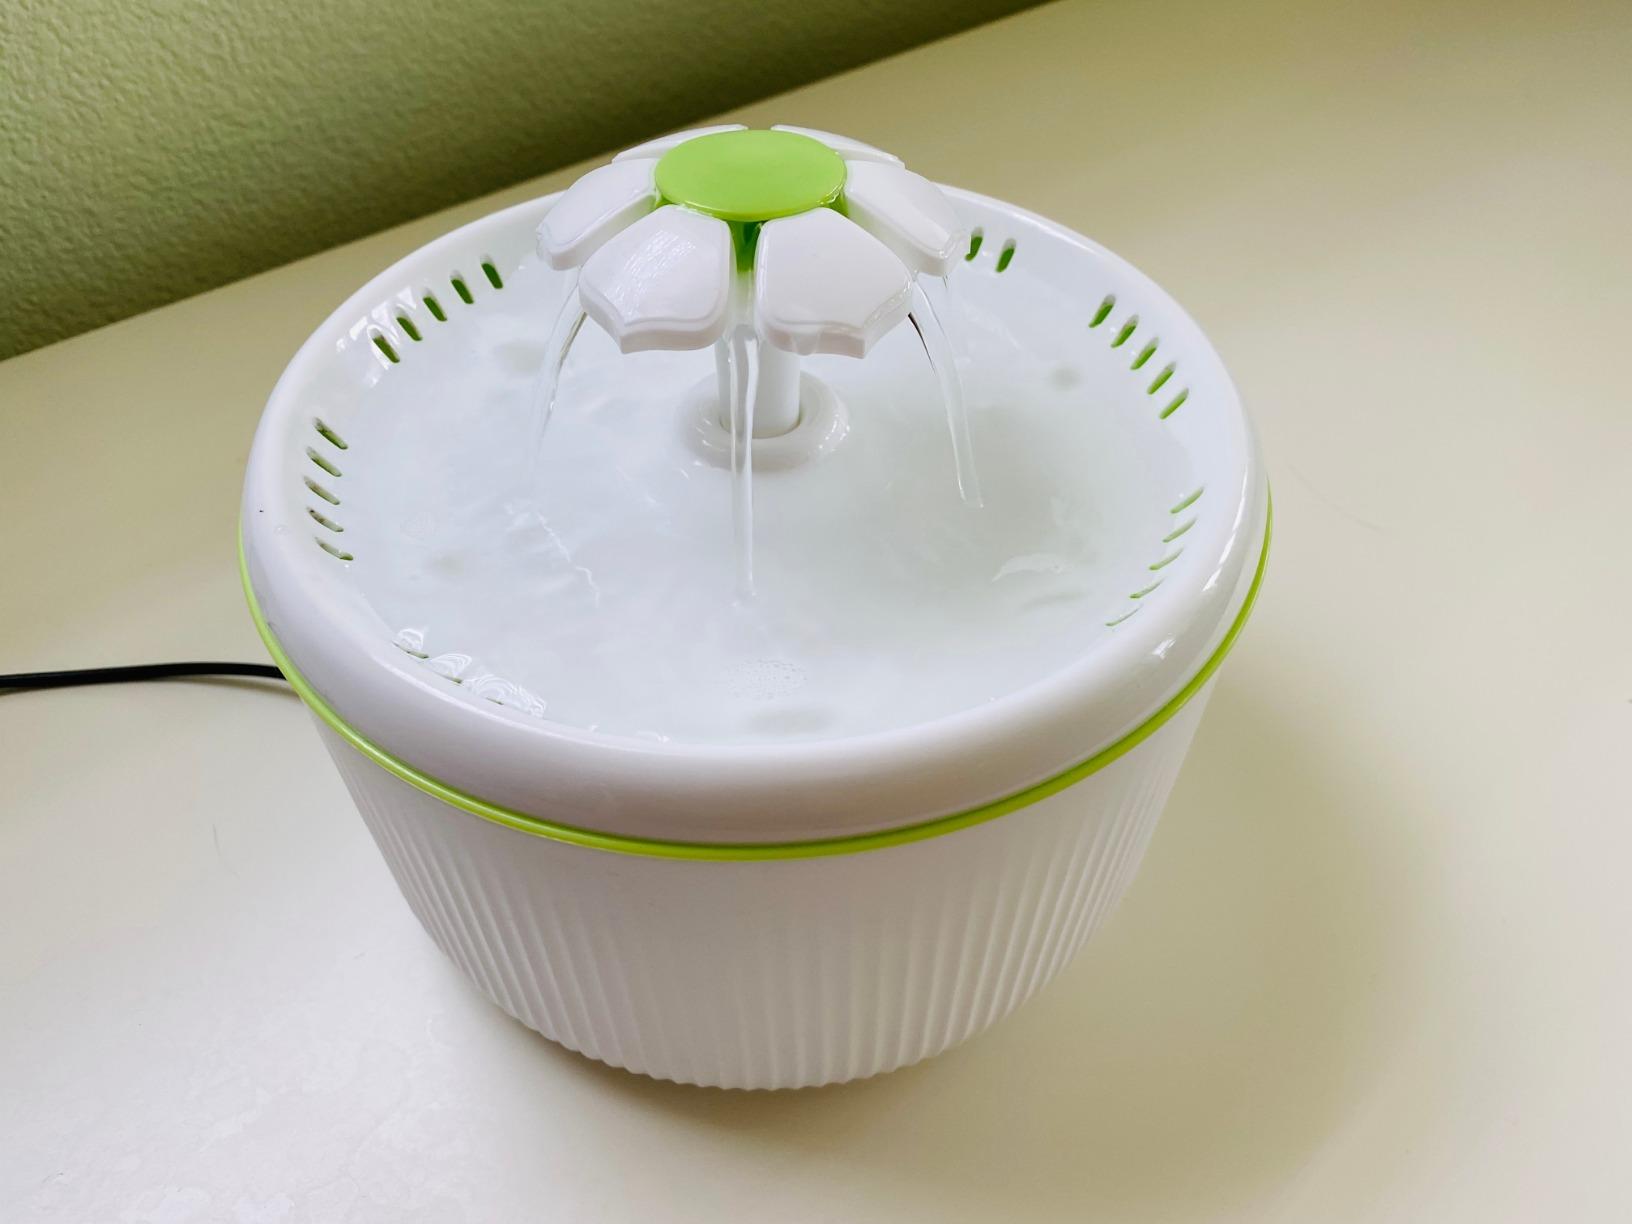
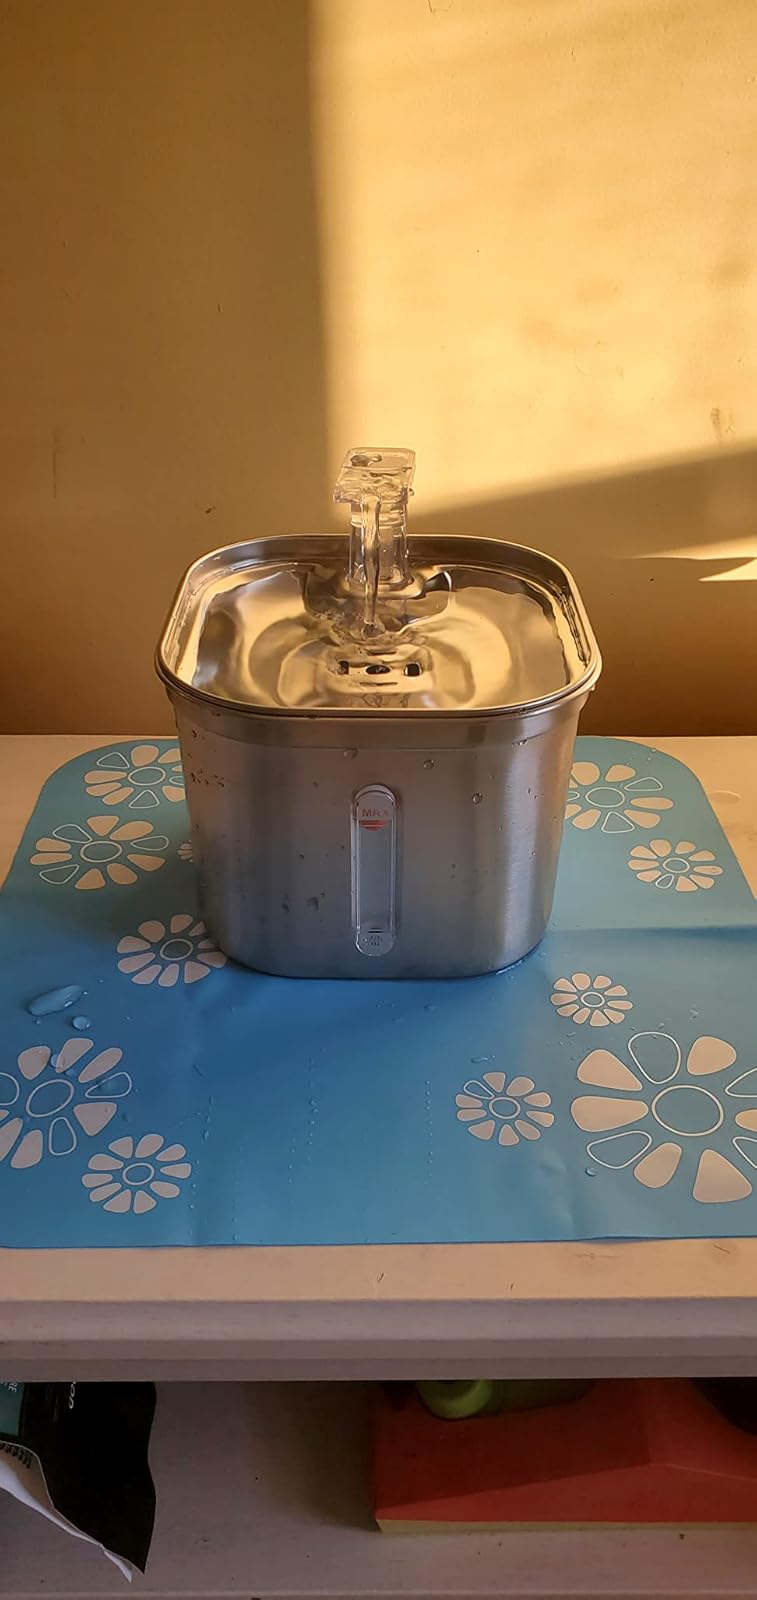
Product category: items_bowl
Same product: no